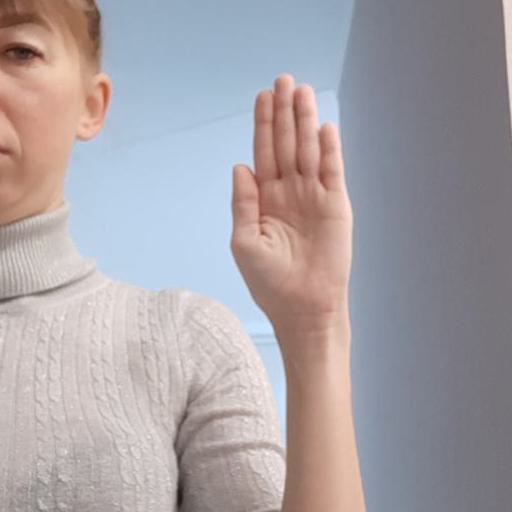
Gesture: stop